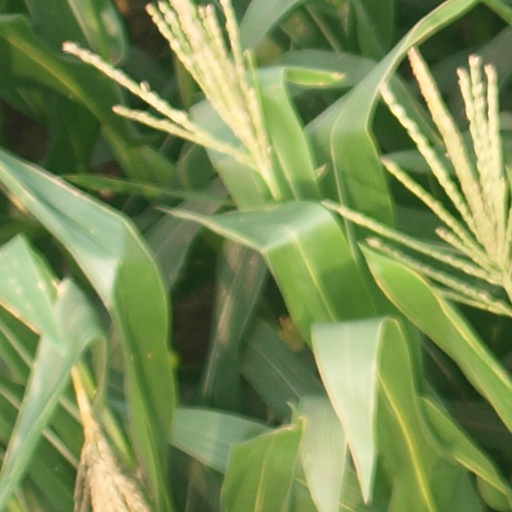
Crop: maize; corn